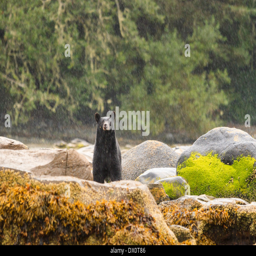
a black bear stands upon the rocks during a summer rain .